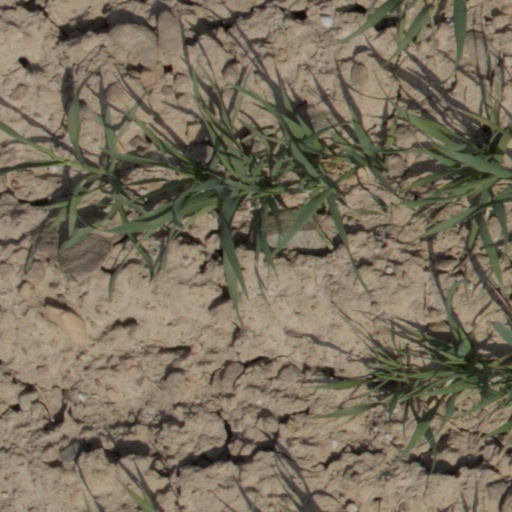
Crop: wheat